Miike coal mine

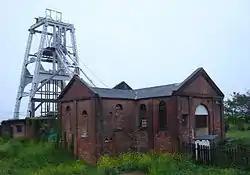
Miyahara Pit is one of the main mines in the Mitsui Miike Coal Mine from the late Meiji period to the early Showa period. The hoisting machine room (brick building) of the second shaft constructed in 1901 (Meiji 34) and the vertical shaft turret (made of total steel) are left in perfect condition and designated as an important cultural property and historic site of the country.

, also known as the , was the largest coal mine in Japan, located in the area of the city of Ōmuta, Fukuoka and Arao, Kumamoto, Japan.